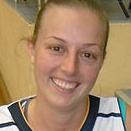
Age: 25